April Folly

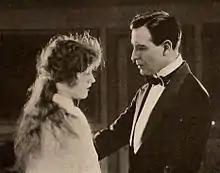
Still with Marion Davies and Conway Tearle

April Folly is a 1920 American silent drama film directed by Robert Z. Leonard and written by Adrian Johnson and Cynthia Stockley. The film stars Marion Davies, Madeline Marshall, Hattie Delaro, Amelia Summerville, Conway Tearle, J. Herbert Frank, and Warren Cook. The film was released on March 21, 1920, by Paramount Pictures.